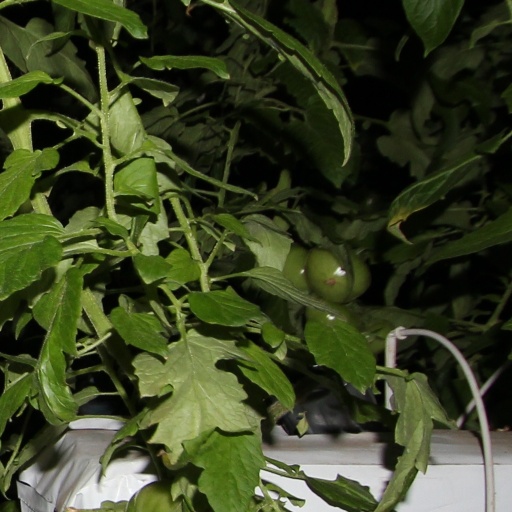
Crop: tomato